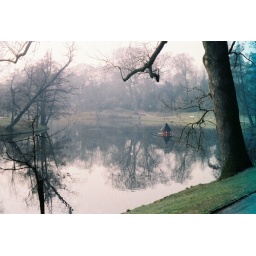
Pond with a bird house in Bremen, Germany